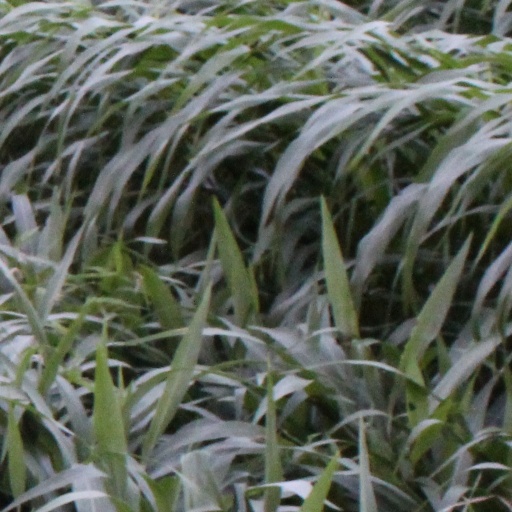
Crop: sorghum